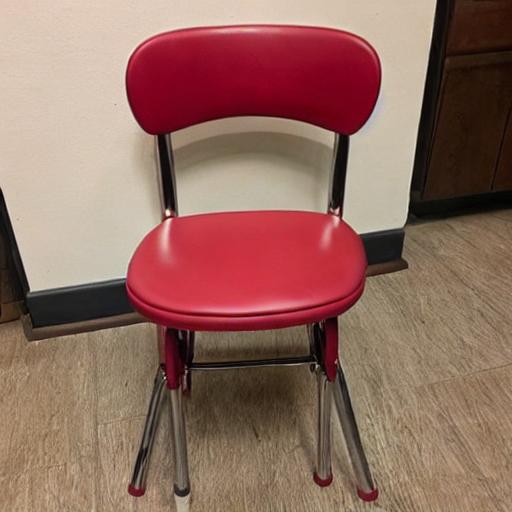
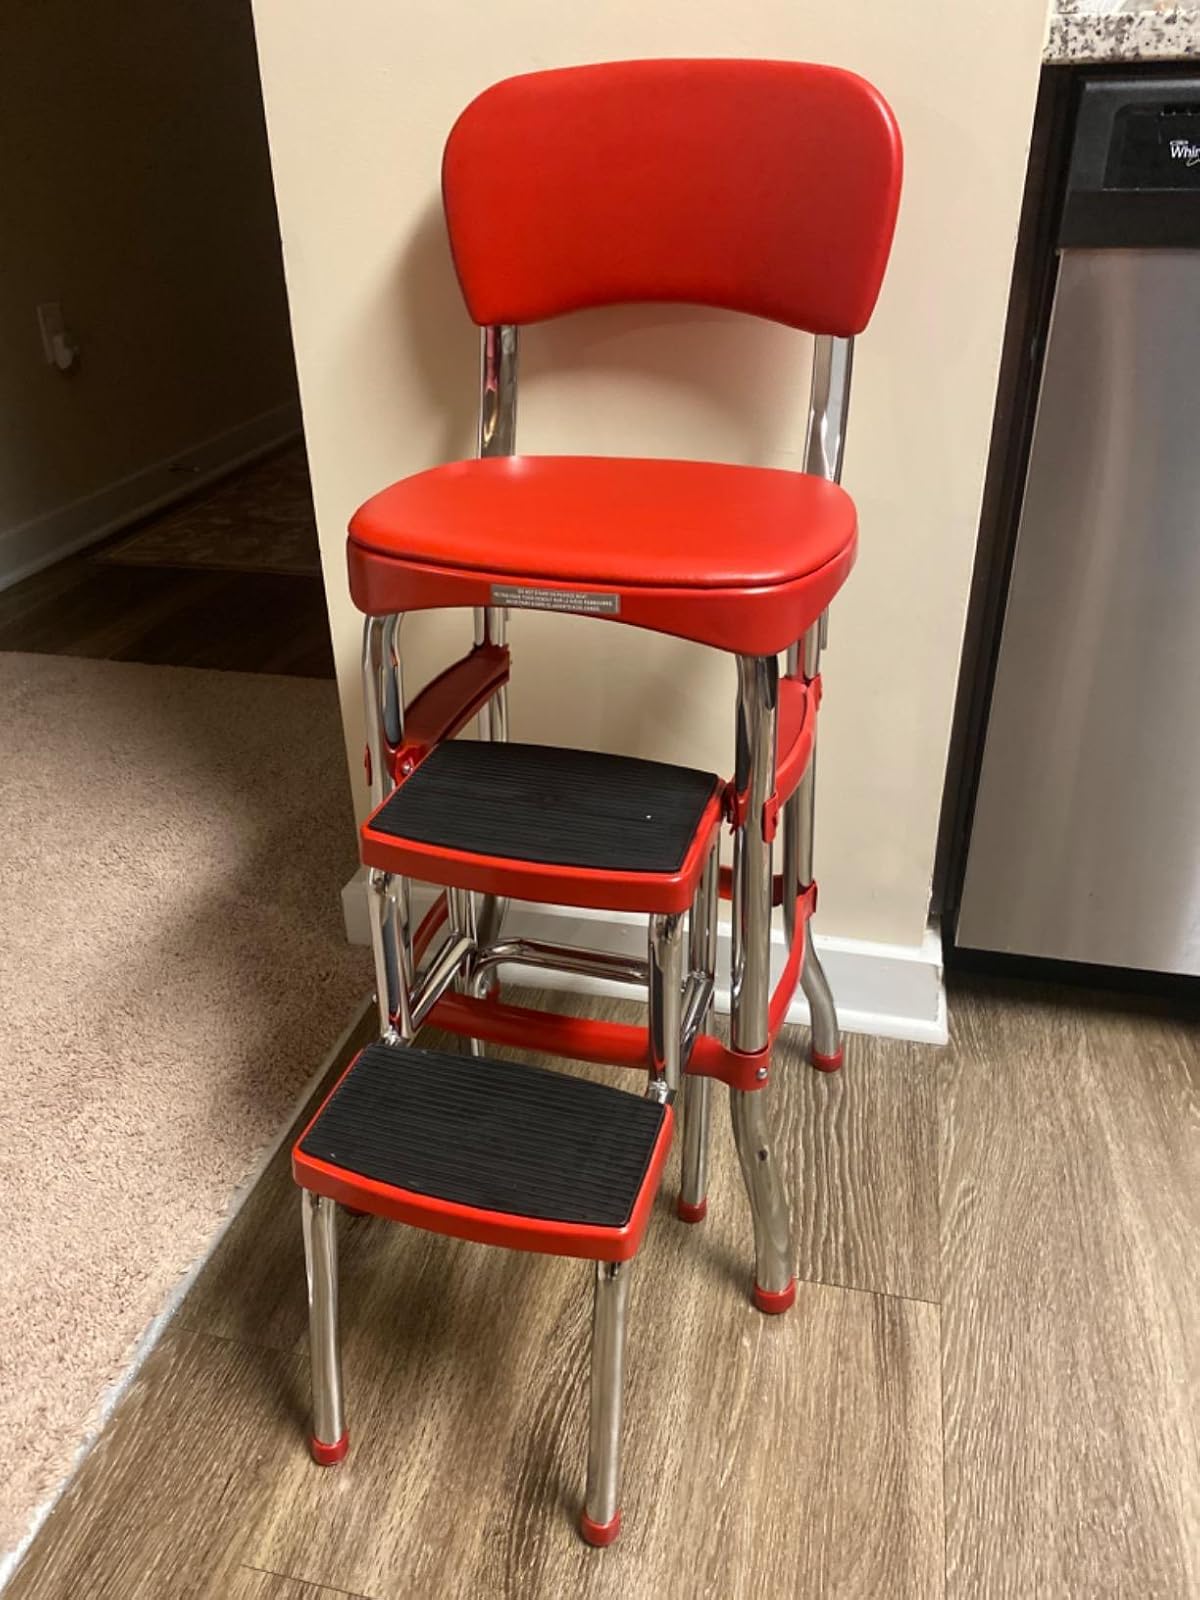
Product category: items_chair
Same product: no